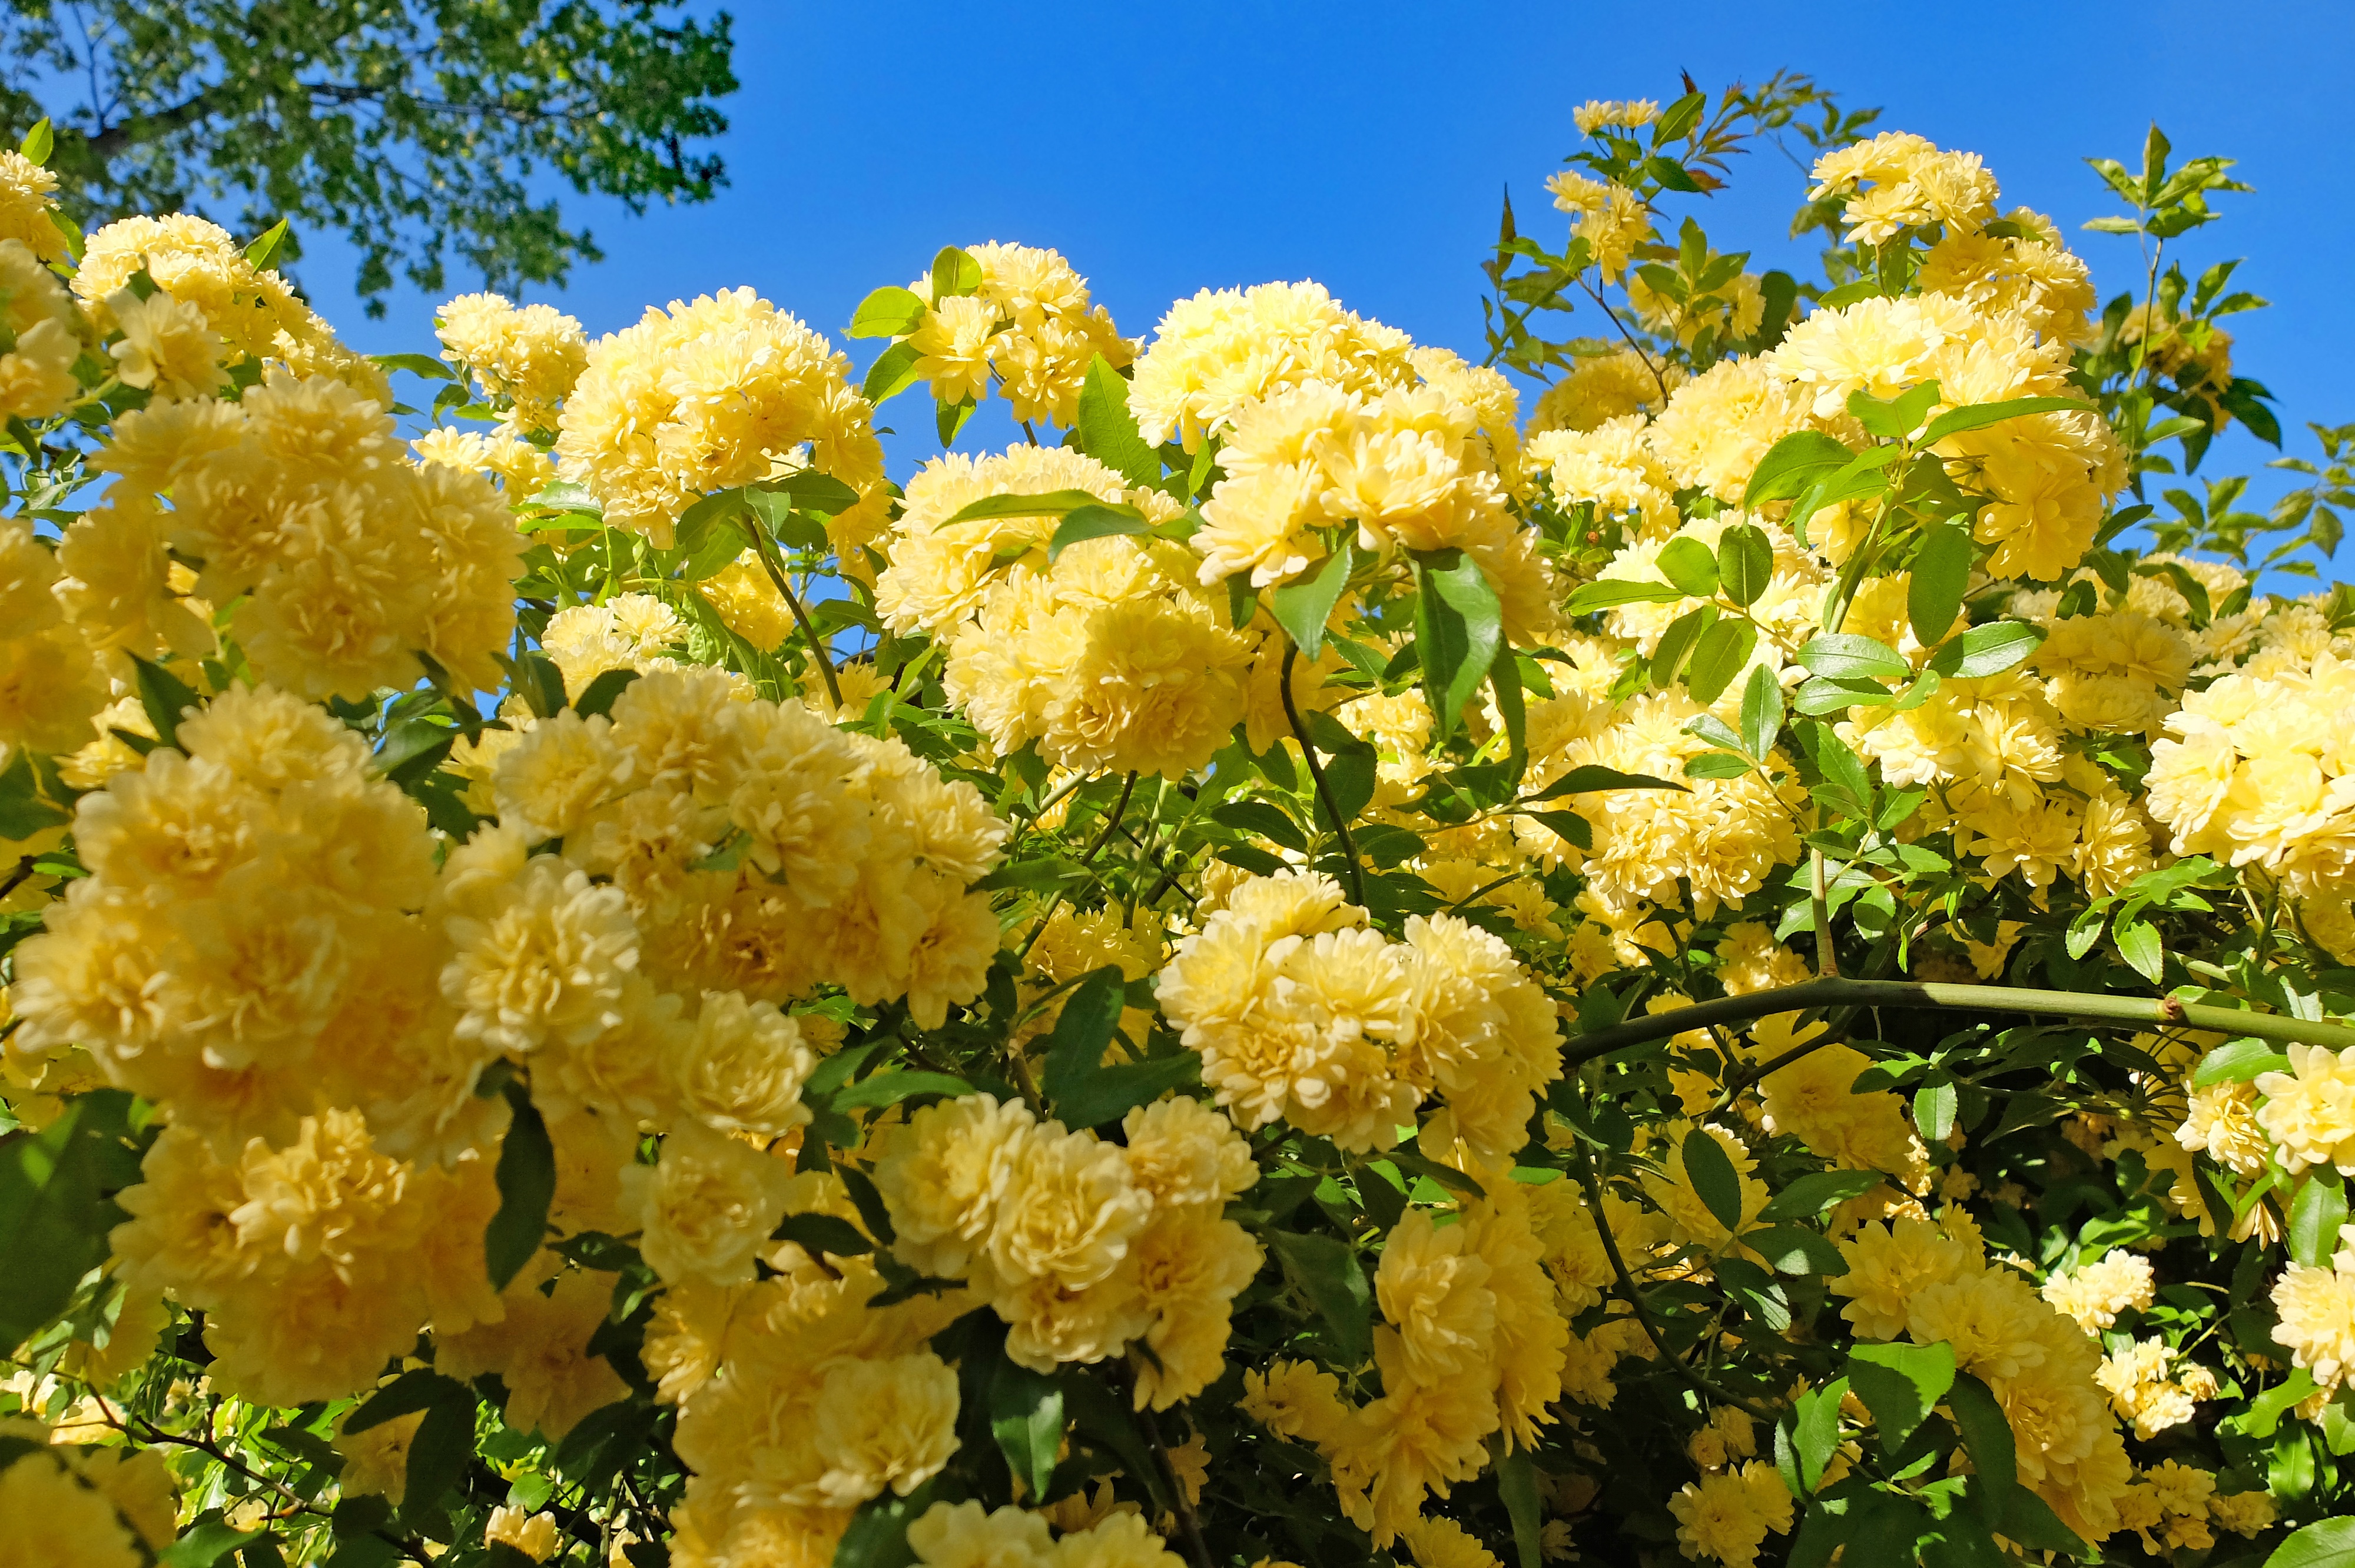
nature, branch, blossom, plant, flower, floral, rose, yellow, flora, roses, shrub, mimosa, flowering plant, rose family, land plant